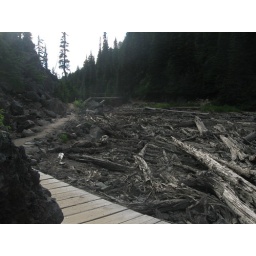
water in the lake is very low..